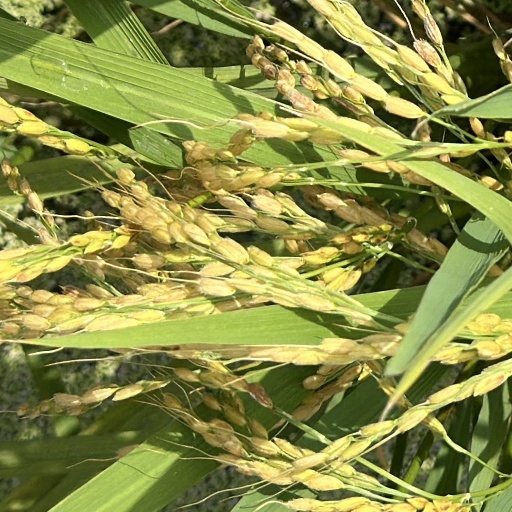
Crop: rice